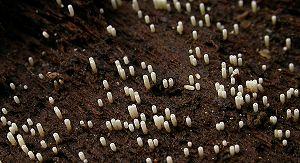
Henningsomyces est un genre de fungi de la famille Marasmiaceae.
Henningsomyces candidus est une espèce de fungi de la famille Marasmiaceae et du genre Henningsomyces. Il forme de petits tubes bancs sur le bois mort humide en décomposition.